Talarurus

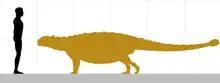
Size compared to a 1.8 m tall human.

"Talarurus" was a medium sized ankylosaur, Thomas Holtz and Gregory S. Paul estimated its length at , Paul gave a weight of , however, Holtz estimated it around . Like other ankylosaurids, it had a wide rostrum (beak), a formidable osteoderms running across its body, forming an extensive armor, and the famous tail club. Its limbs were robust and short, supporting a wide and rounded belly. Diagnoses provided by Maleev 1956 and Tumanova 1987, were of limited utility as they largely listed traits shared with many other ankylosaurids. Arbour also noted that the foot in fact had three toes. She established a single autapomorphy: on the frontals, at the middle skull roof, a raised V-shaped region is present. Also she determined that "Talarurus" differed from all known ankylosaurids with the exception of the American "Nodocephalosaurus" in the possession of caputegulae on the frontals and nasals, that are cone-shaped with a circular base. However, according to Parks et al. 2019, "Talarurus" can be distinguished based on diverse rostral characteristics, such as the prominent internarial caputegula, elongated caputegulae, the numerous caputegulae surrounding the nasal area, conical/polygonal-shaped caputegulae, among others.